List of mills in Bolton

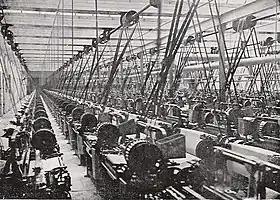
Cotton weaving mill

This list of mills in Bolton lists textile factories which existed at one time or another in the Borough of Bolton, Greater Manchester, England.